Bogskär

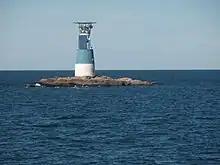
The lighthouse of Bogskär

Bogskär is a small group of Baltic Sea islets off the southernmost tip of Finland. It is Finland's southernmost land and governed by the municipality of Kökar in Åland. The islets are remote: the distance to the nearest large islands in Kökar, Föglö and Lemland is over .